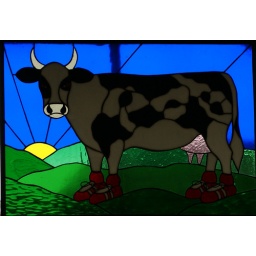
This window is downstairs in the Village Books building where the Calophon cafe has a little dining room.